Filippo da Pistoia

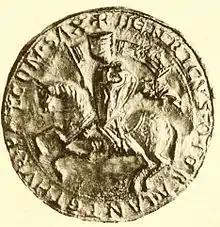
Seal of Henry Raspe before he became king

Filippo attended the Council of Lyon, whereat Frederick II was excommunicated again in June 1245. Pope Innocent IV then sent him to Germany to convince Landgrave Henry Raspe to accept election as king in opposition to Frederick. He arrived in Cologne in August and was accompanied or at least given safeconduct by the archbishop, Conrad of Hochstaden, when he traveled to meet Henry. He stayed with Henry throughout the fall and winter. The landgrave only consented to his election in March 1246. In April, he was in Würzburg to prepare for the election, but the opposition of the citizens forced its relocation to a nearby village. After Henry was elected at Veitshöchheim on 22 May, Innocent congratulated Filippo on his successful mission and appointed him apostolic legate to Germany on 5 July. As legate and on the pope's instructions, Filippo excommunicated all of Frederick's ecclesiastical supporters who refused to appear at the "Hoftag" (assembly) called by Henry that month. The pope also authorized him to name the new bishop of Regensburg, since the diocese had fallen vacant in March 1246. Filippo appointed Albert of Pietengau, but he proved a disappointment to the anti-imperial party.